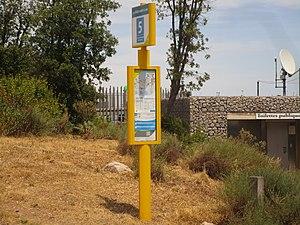
L’arrêt de bus La Croix Saint-Clair — à Sète, France — le 27 juin 2017.
Sète Agglopôle Mobilité est un réseau français de transport en commun, organisé par Sète Agglopôle Méditerranée depuis janvier 2007, initialement sous le nom de Totem puis Thau Agglo Transport de 2010 à 2018. Exploité par Keolis jusqu'en décembre 2008, le réseau voit sa gestion ensuite transférée à la Corporation française des transports, filiale du groupe Vectalia, entre janvier 2009 et septembre 2015. Depuis cette date, il est géré par la société CarPostal Bassin de Thau, filiale de la société CarPostal France, dans le cadre d’une DSP de sept ans.